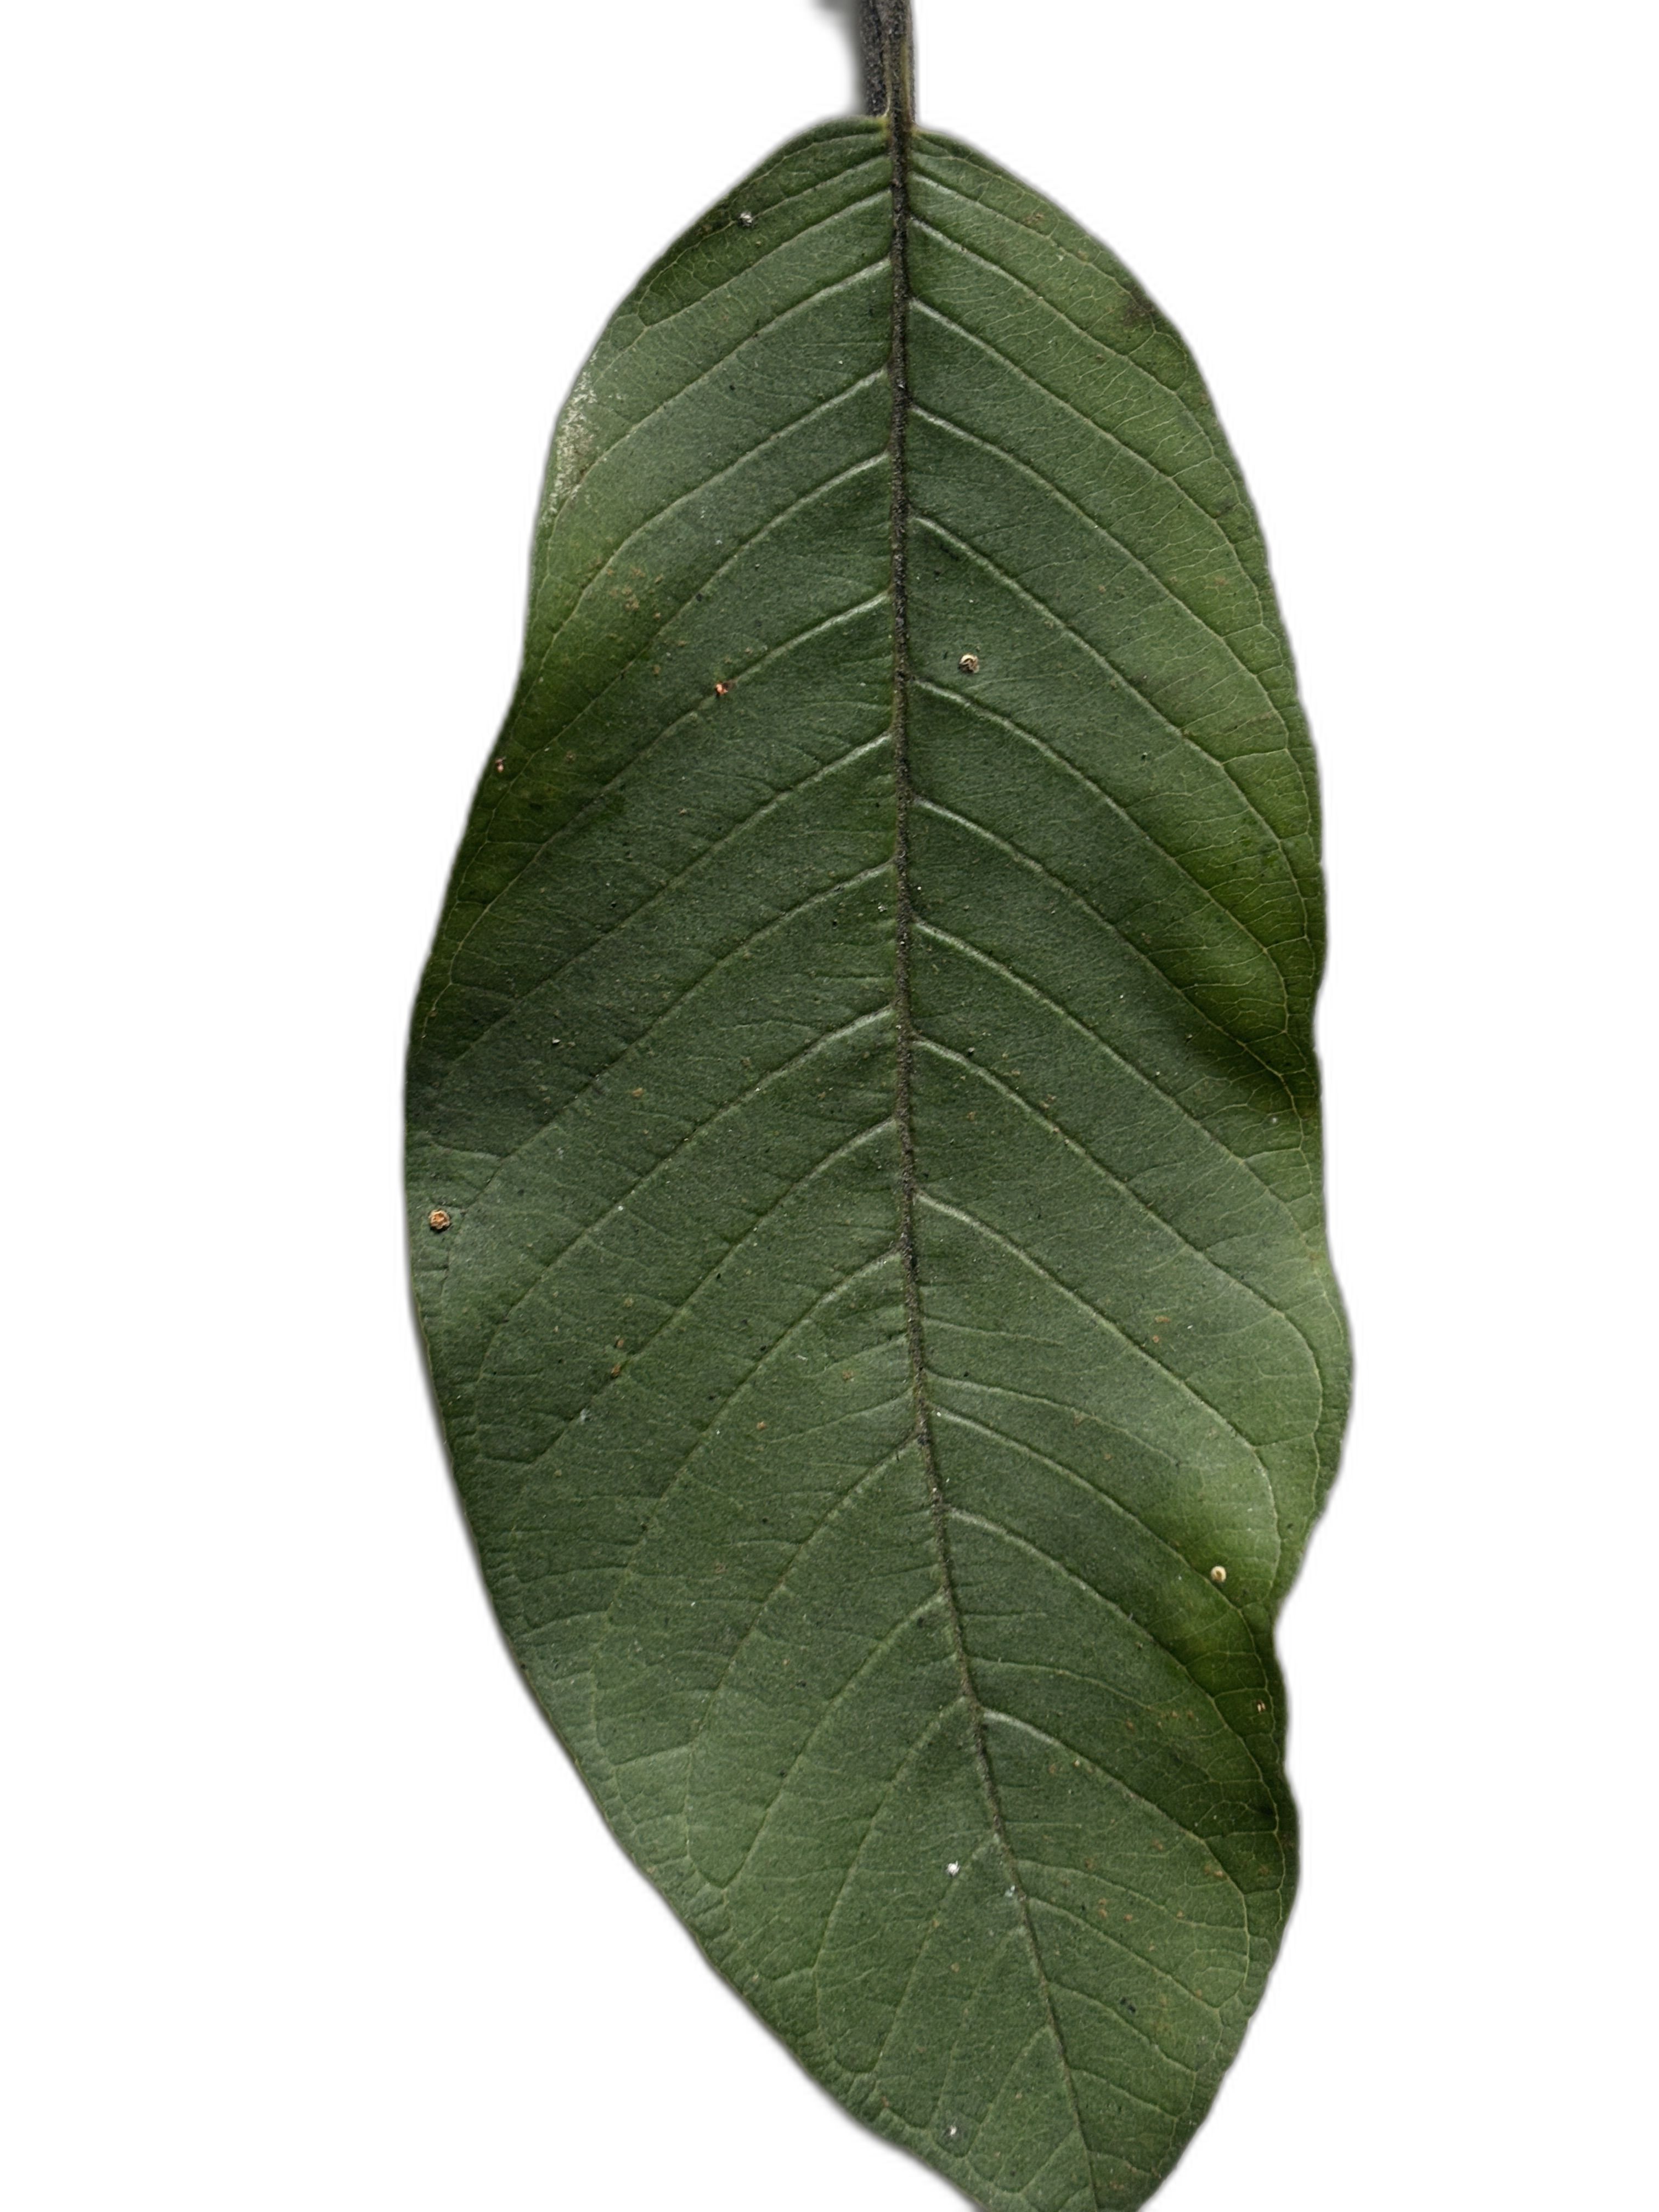
Plant part: leaf
Disease: Healthy